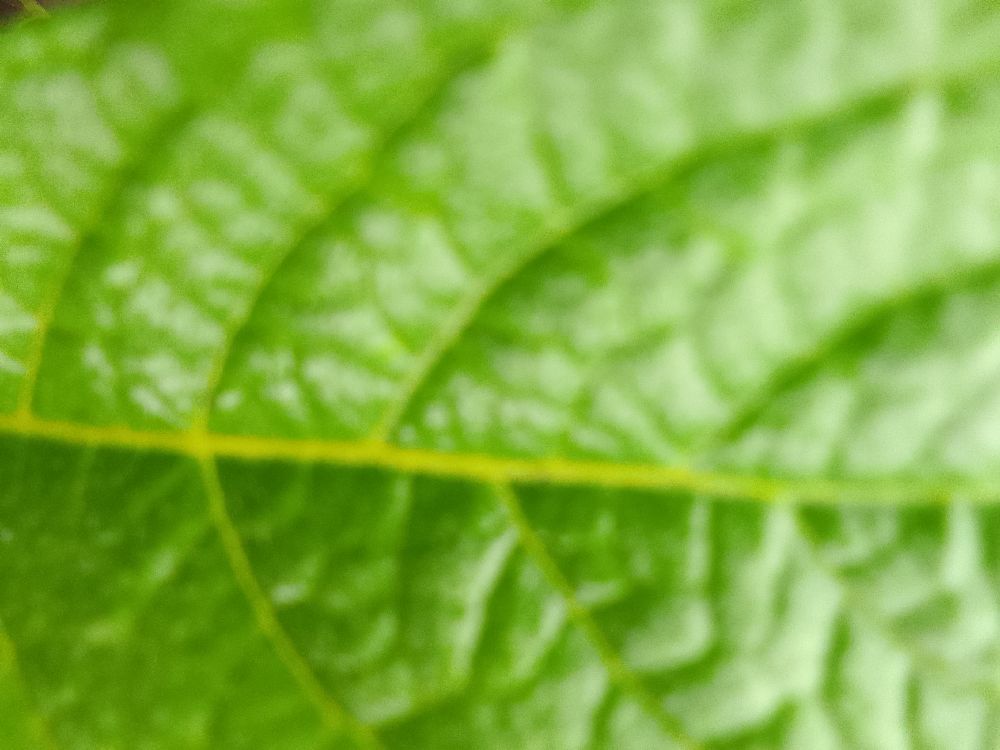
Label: Healthy